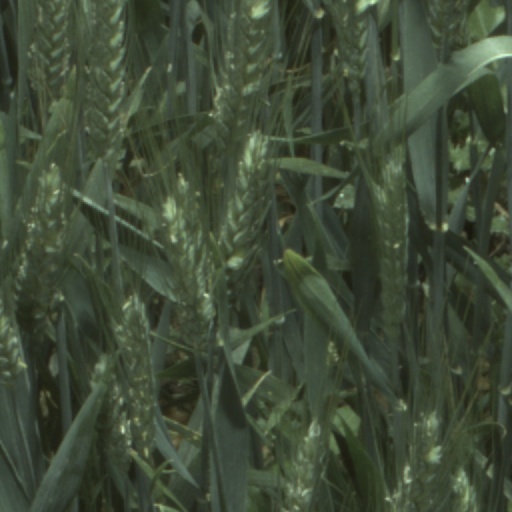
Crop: wheat